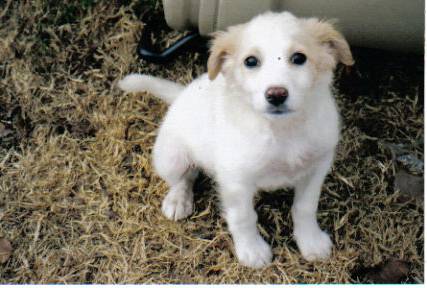
Label: dog